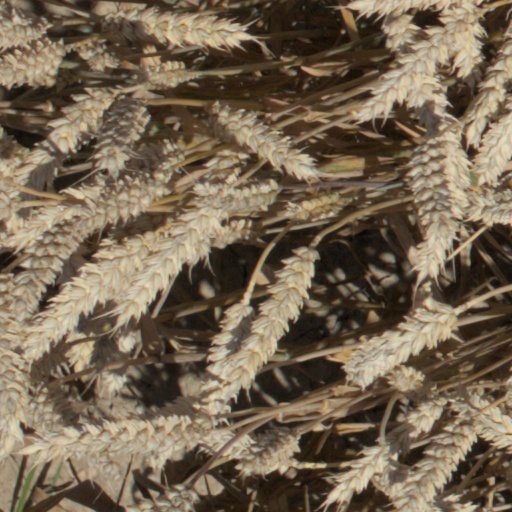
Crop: wheat